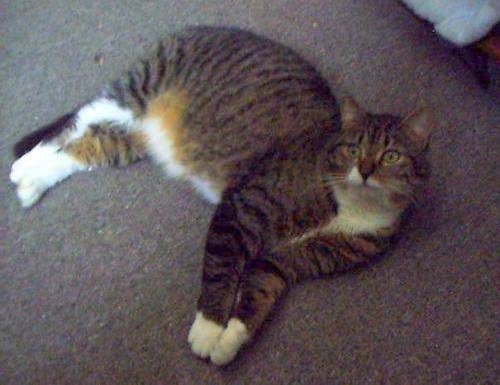
Label: cat